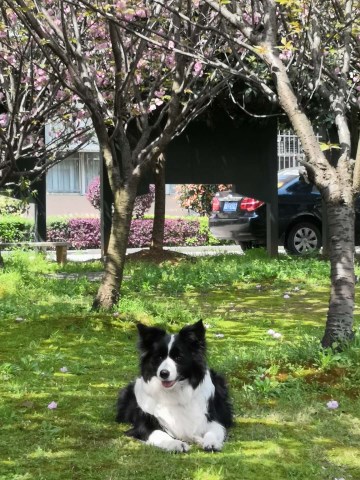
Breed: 2594-n000109-Border_collie